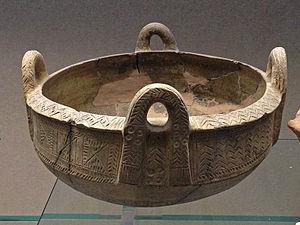
Le Musée archéologique régional Paolo Orsi de Syracuse, en Sicile, est l'un des principaux musées archéologiques d'Italie.